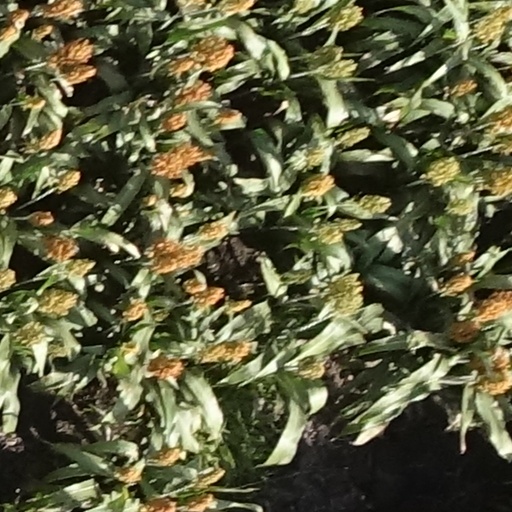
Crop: sorghum